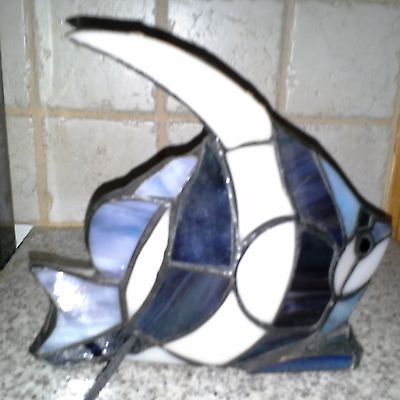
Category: lamp